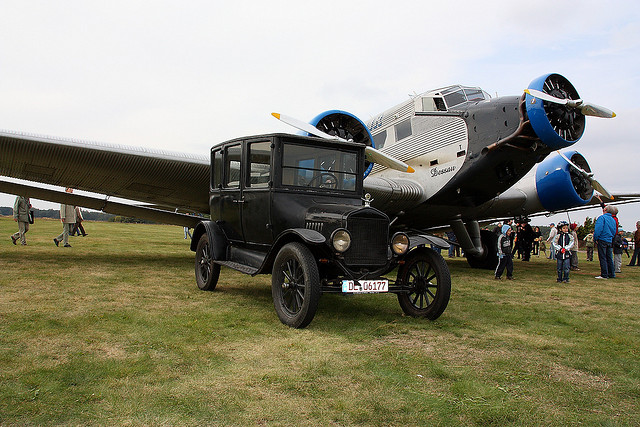
user: Given an image and a question. Answer the question in a short answer. Question: What year where these models made? Short Answer:
assistant: 1920